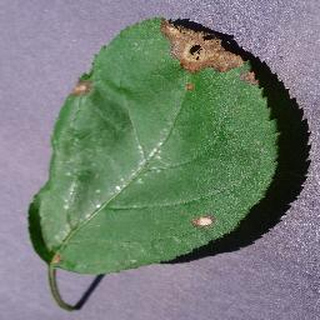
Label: apple_black_rot